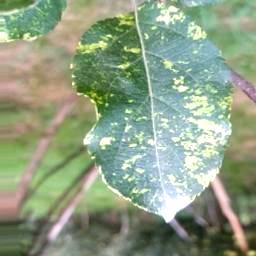
Label: Apple_Mosaic